205 (3rd Durham Volunteer Artillery) Battery Royal Artillery

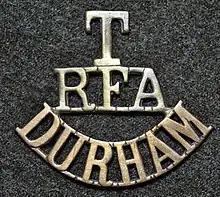
Territorial shoulder title worn by the Northumbrian (County of Durham) Brigades RFA.

On the formation of the Territorial Force in 1908, the 3rd Durham RGA re-roled as Royal Field Artillery and provided the 4th Durham (Howitzer) Battery and 4th Northumbrian Ammunition Column of the 4th Northumbrian (County of Durham) Howitzer Brigade RFA (T).